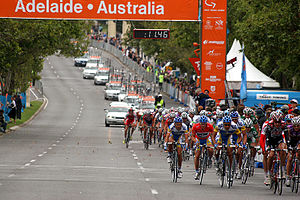
Adelaide / Sport
Tour Down Under er årets første løb i UCI World Tours kalender.
Adelaide er hovedstad og største by i den australske delstat South Australia. Det er den femtestørste by i Australien med omkring 1,30 millioner indbyggere. Byens indbyggere kaldes adelaideans. Adelaide ligger nord for Fleurieu-halvøen på sletten Adelaide Plains mellem bugten Gulf St Vincent og den lave bjergkæde Mount Lofty Ranges, der omgiver byen. Adelaide strækker sig 20 km fra kysten til foden af bjergen og 90 km fra Gawler i nord til Sellicks Beach i syd.